List of preserved Shelvoke and Drewry vehicles

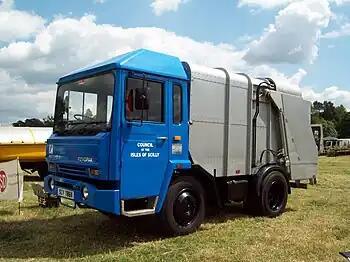
Preserved Shelvoke & Drewry PNL Revopak Reg. No. SCY 786 X seen at the SCHVPT Edenbridge Rally 20/21 June 2009.

GGV 547N was returned from Malta in 2015 by the current owners. It is thought to be the sole surviving NY in the UK.